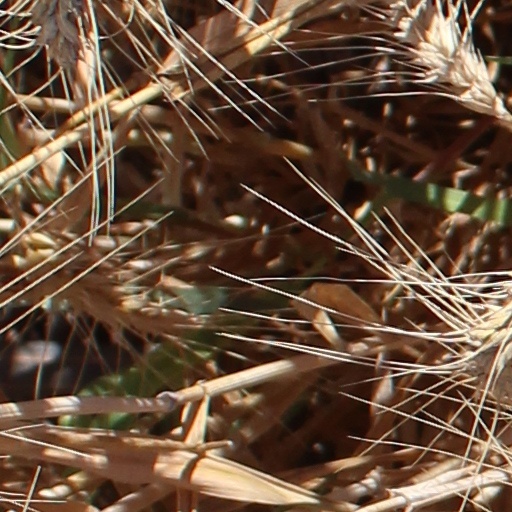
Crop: wheat